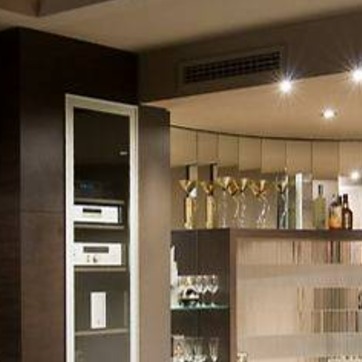
Material: mirror